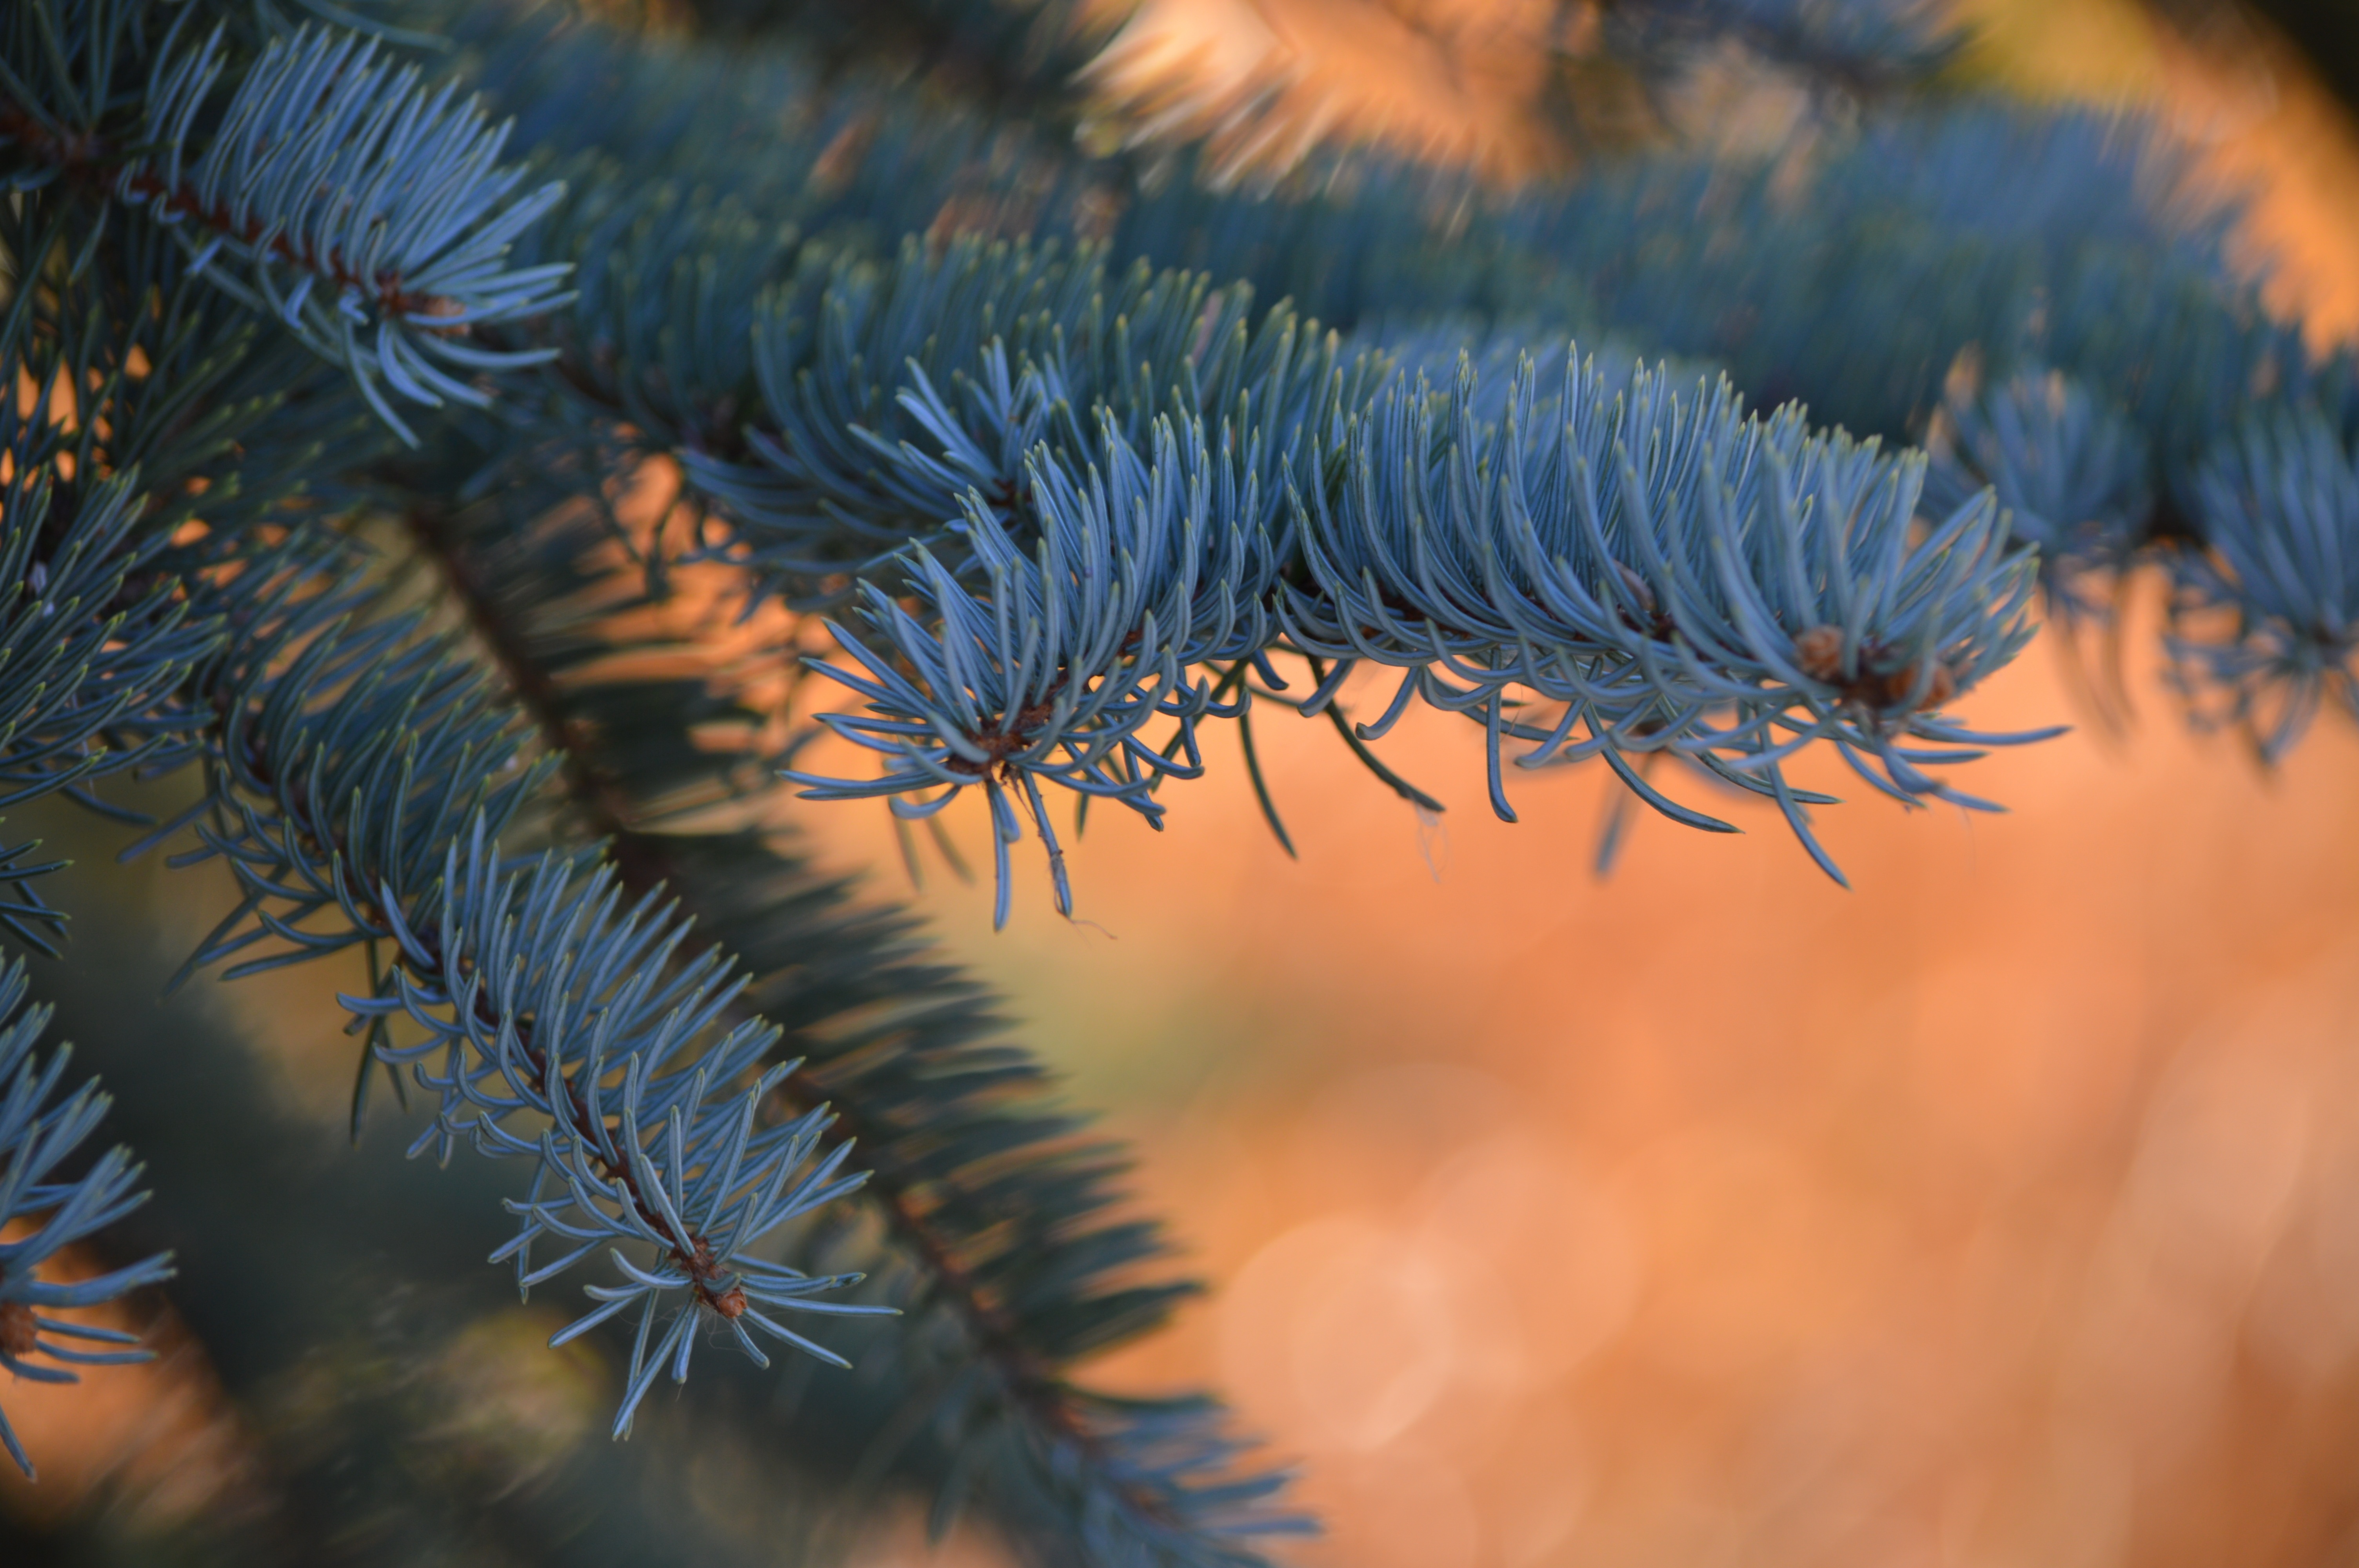
tree, nature, forest, branch, winter, plant, sunlight, leaf, flower, frost, pine, orange, evergreen, autumn, fir, flora, season, twig, close up, woods, spruce, needles, freezing, macro photography, woody plant, land plant